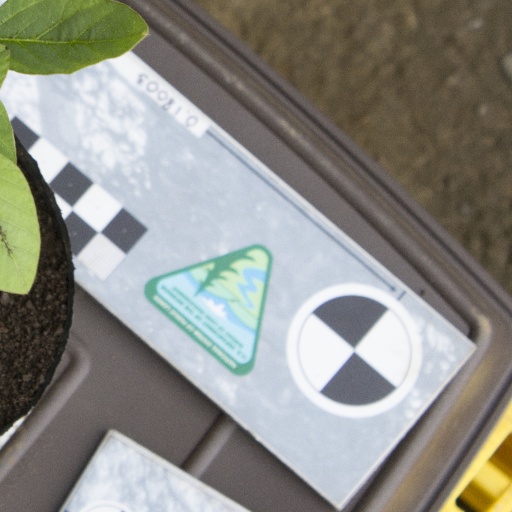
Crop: soybean